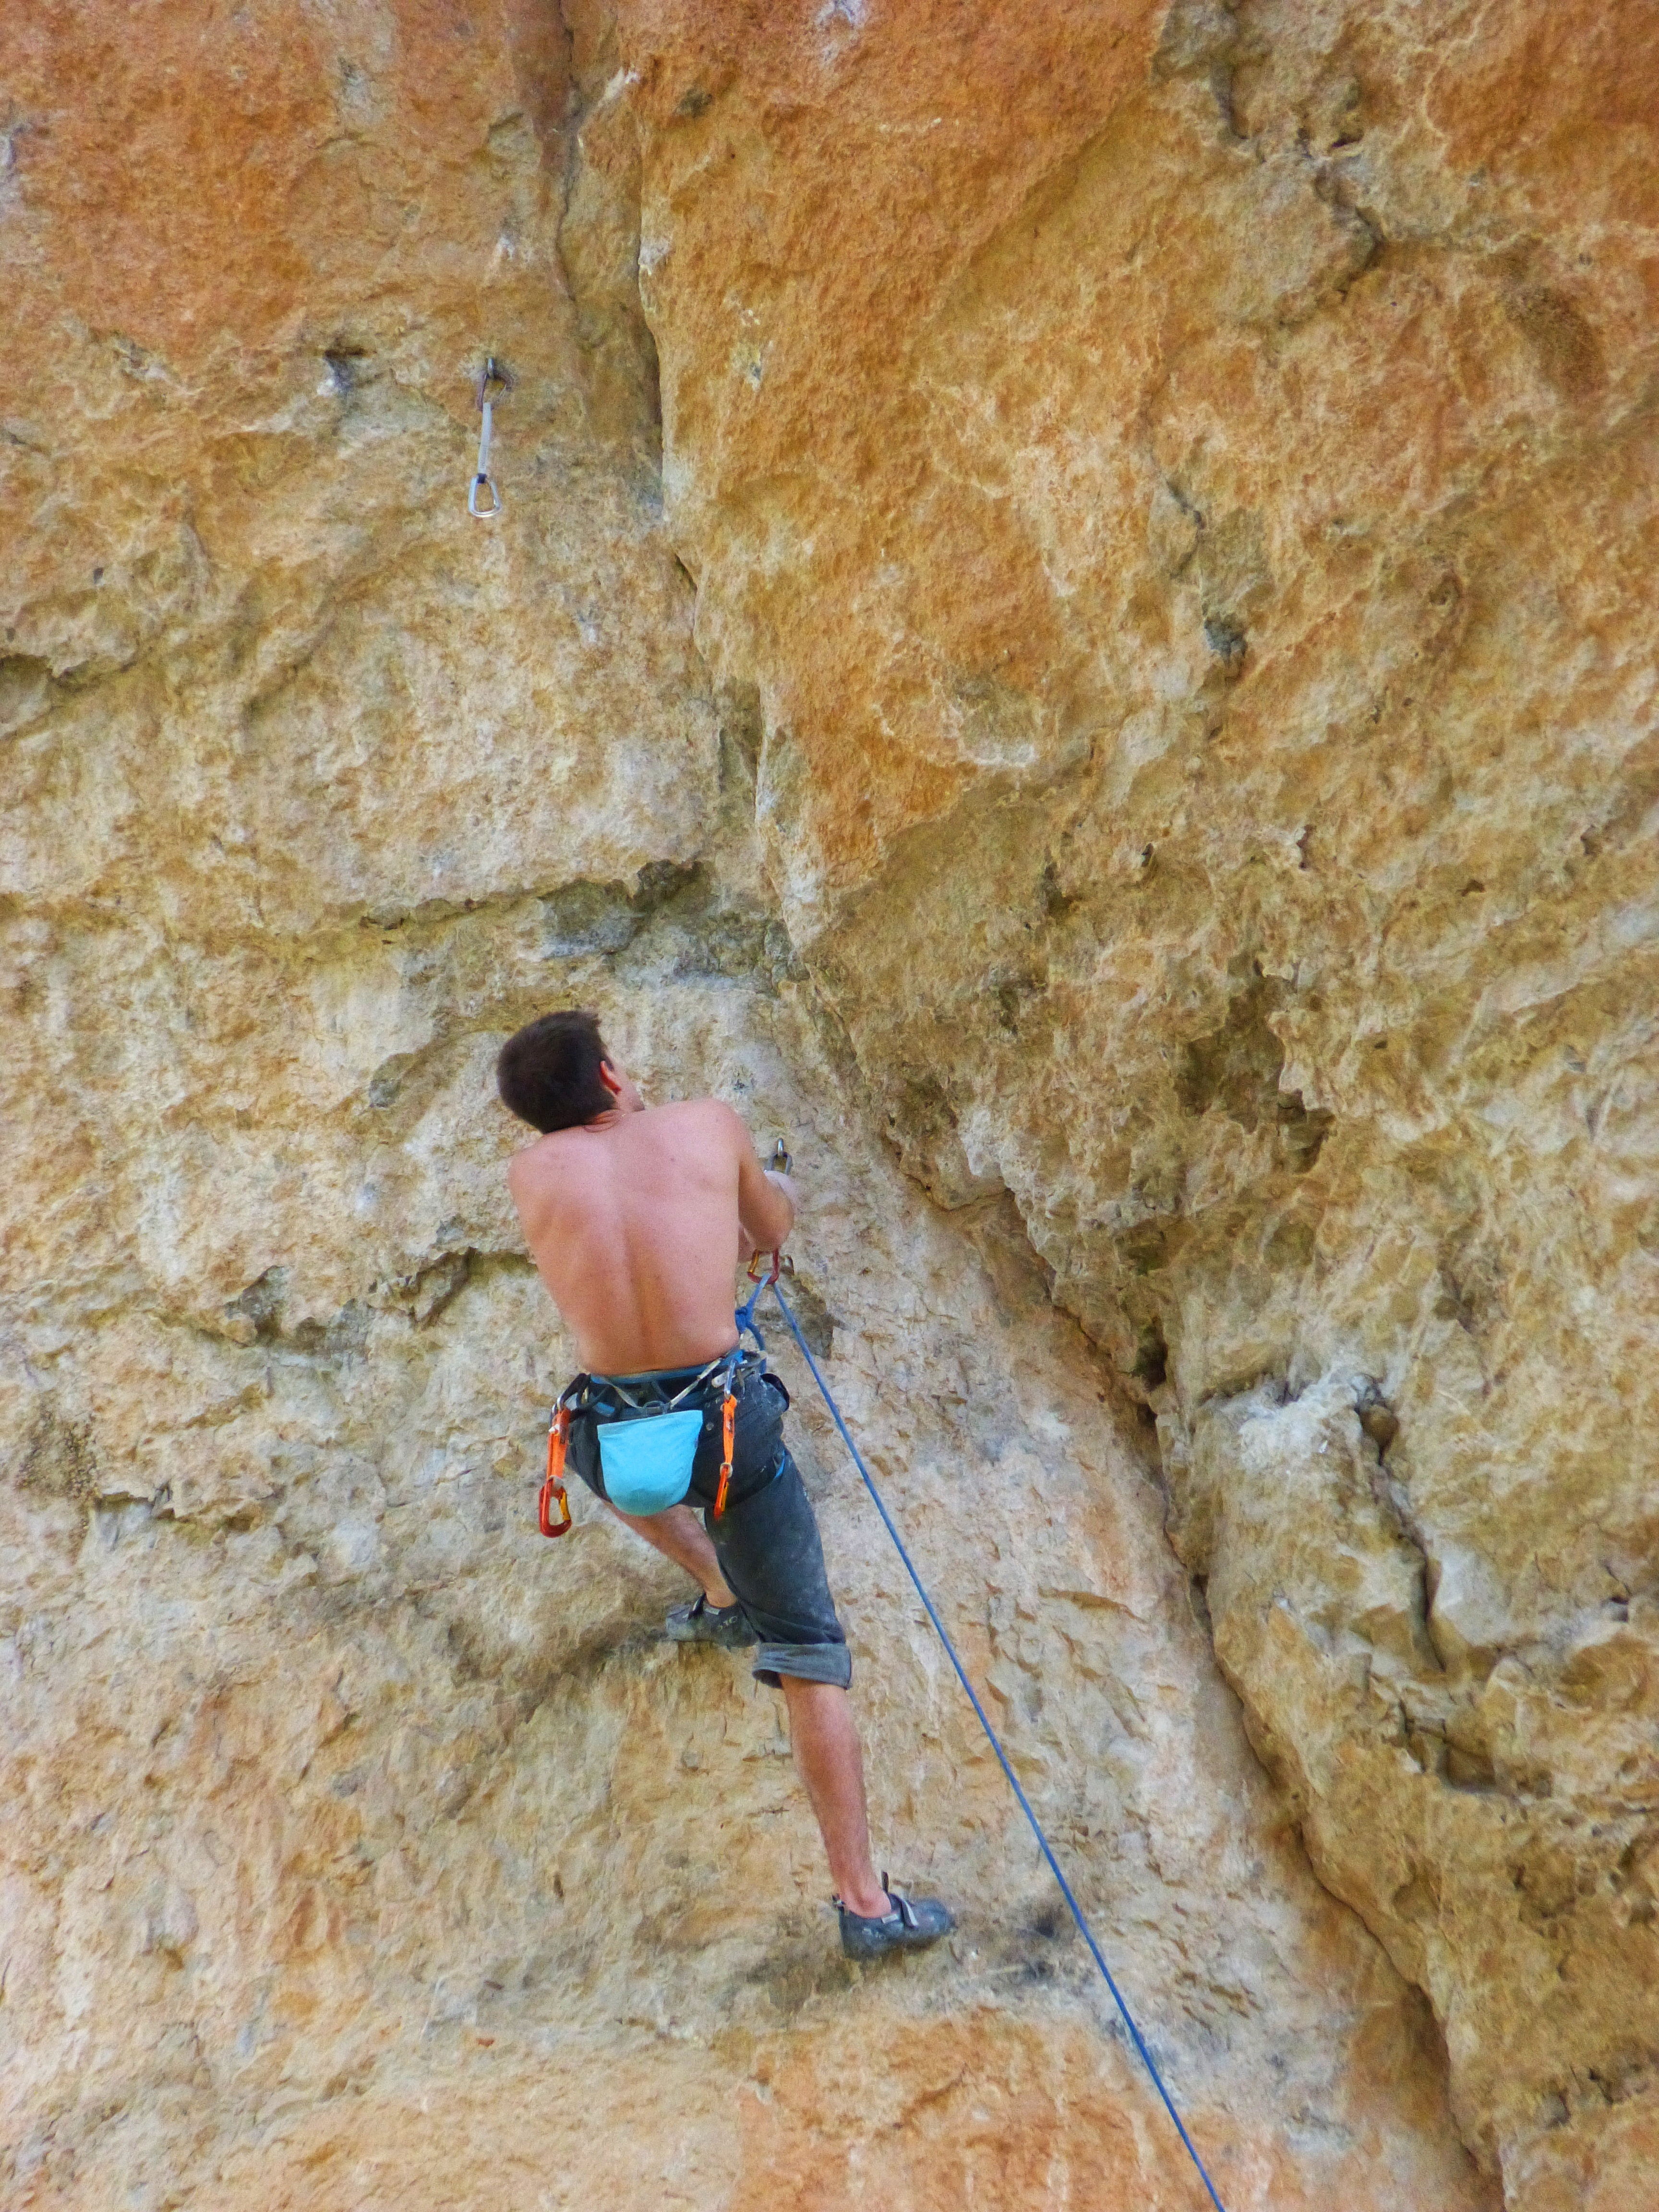
rock, adventure, recreation, formation, climbing, rock climbing, climber, extreme sport, rock wall, sports, siurana, escalation, outdoor recreation, individual sports, sport climbing, free solo climbing